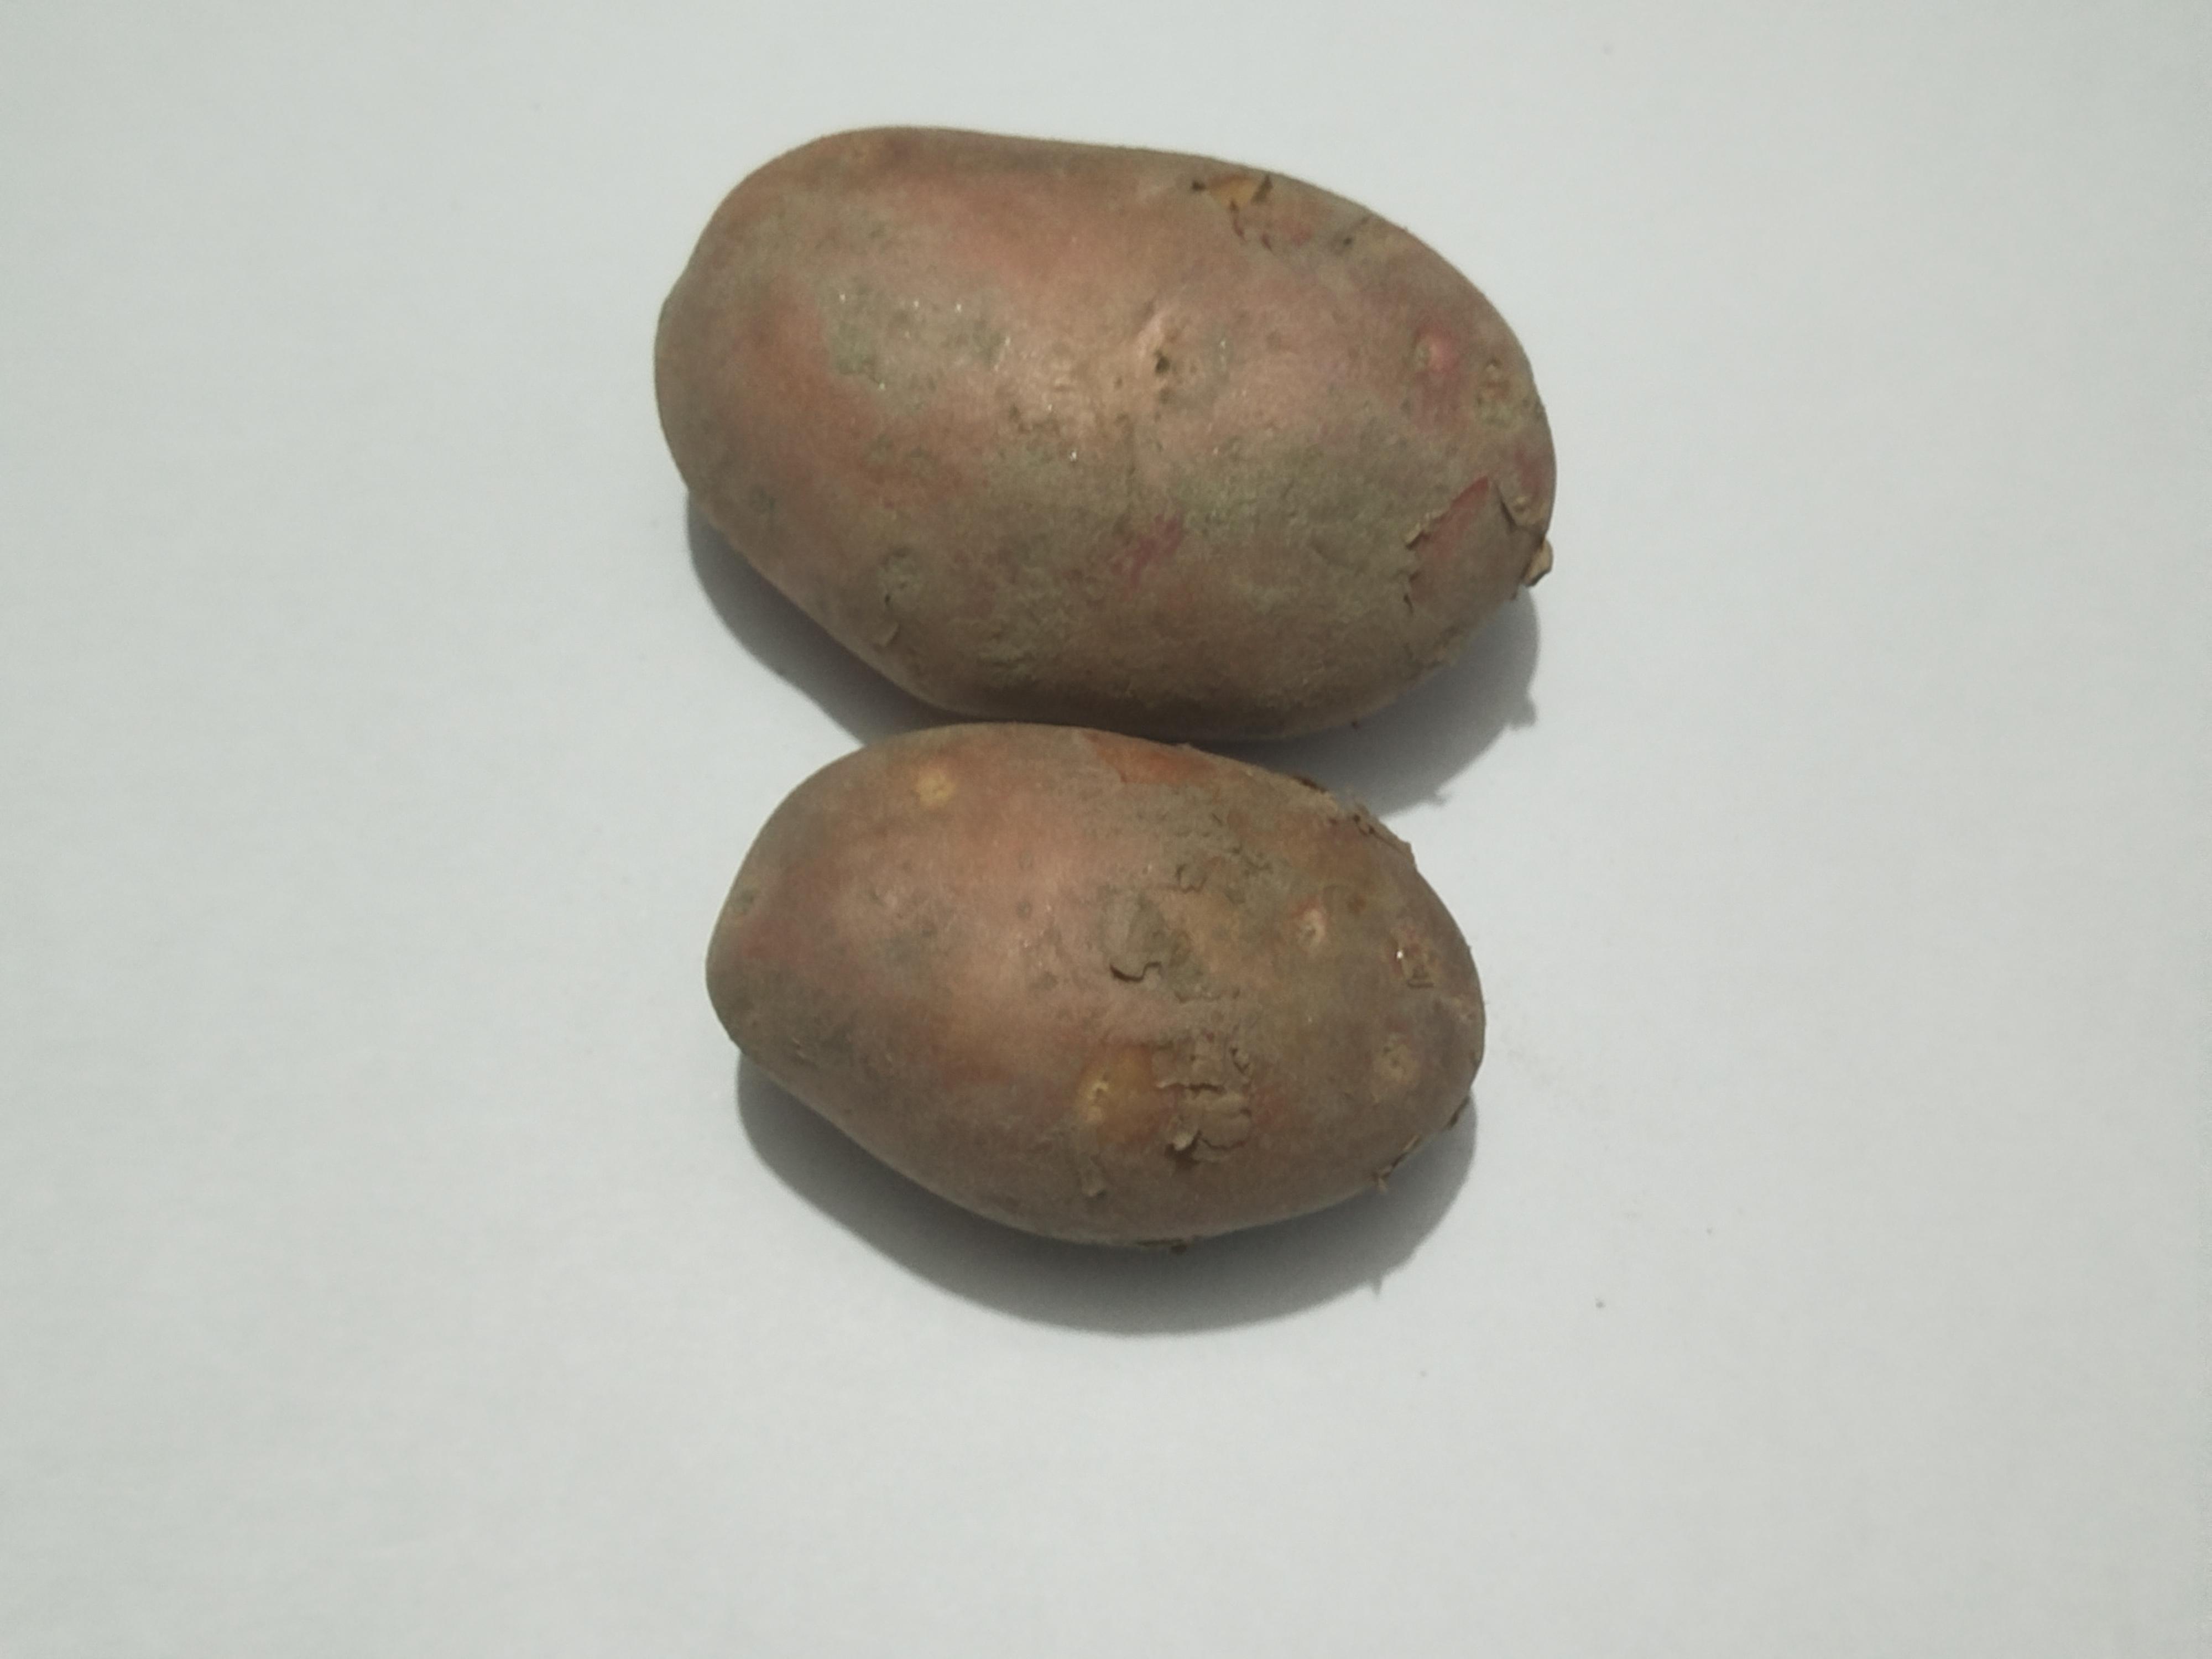
Label: Potato